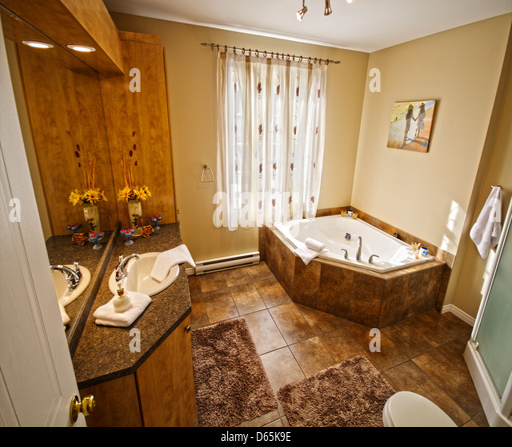
a picture of a sparkling clean bathroom